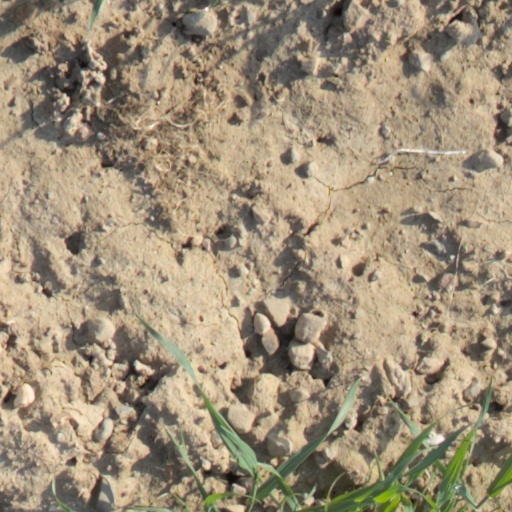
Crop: wheat